Nishi-Ōhira Domain

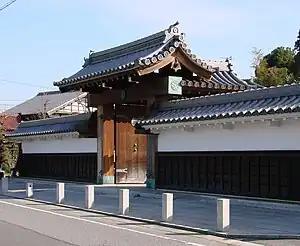
Gate of Nishi-Ōhira "jin'ya"

Ōoka Tadasuke, the famous magistrate who had served the 9th Tokugawa "shōgun", Tokugawa Yoshimune, and who had successfully carried out the Kyōhō Reforms received an additional 4,000 "koku" in revenue on his promotion to "sōshaban" in 1748. This put him over the 10,000 "koku" requirement to be styled as "daimyō", and he received the newly created fief of Nishi-Ōhira as his domain. However, he never relocated to his new territory, and resided in Edo to his death in 1757.